Oachira Temple

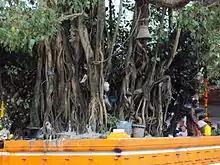

Oachira Temple is an ancient temple located in Oachira in Kollam district in the South Indian state of Kerala. According to the Puranas, this temple is one of the famous sacred places of Kerala and India. Oachira is on the border of Kollam and Allappuzha districts, next to the National Highway 66. This temple is known "DakshinaKashi"(SouthaKashi).This very ancient pilgrimage center is centered on the ParaBrahma temple (that is dedicated to the Para Brahman (or Param Brahman) or Ohmkaram, the Universal Consciousness), and covers thirty-six acres of land.